Lee Carsley

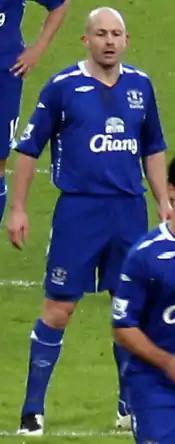
Carsley playing for Everton in 2007

Lee Kevin Carsley (born 28 February 1974) is a professional football coach and former player who is the head coach of the England national under-21 football team.